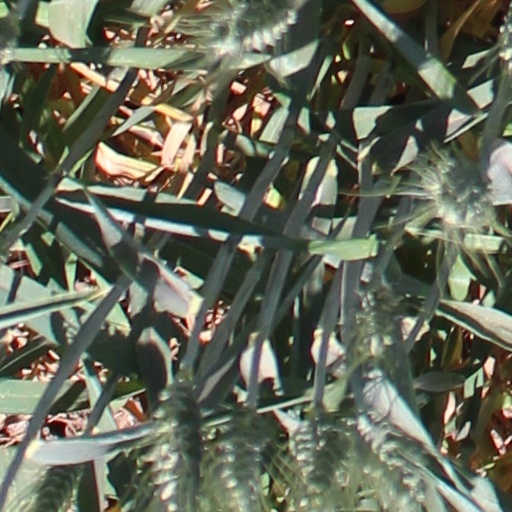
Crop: wheat